Hisham Ben Ghalbon

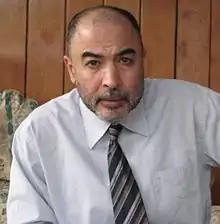
Ghalbon in 2011

Hisham (also spelt Hashem) Ben Ghalbon is a founding member and spokesman for Libyan Constitutional Union (LCU) and was an opponent of the regime of Libyan leader Muammar Gaddafi since the mid 1970s when Ben Ghalbon was a student at the faculty of Engineering in the University of Tripoli.